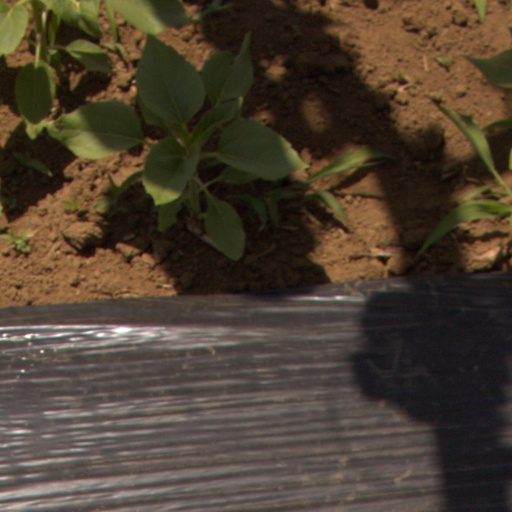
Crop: Jerusalem artichoke